National Bolshevik Party

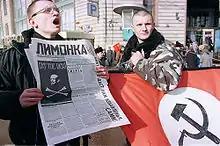
Members of the National Bolshevik Party at a protest rally in Moscow with a copy of the "Limonka" newspaper (photo by Mikhail Evstafiev)

The NBP believes in the National Bolshevik ideas that arose during the Russian Civil War, such as those from Nikolai Ustryalov, who came to believe that Bolshevism could be modified to serve nationalistic purposes. His followers, the Smenovekhovtsy, who then came to regard themselves as National Bolsheviks, borrowed the term from Ernst Niekisch, who was a German politician initially associated with left-wing politics and later the National Bolshevik ideology.